101st Engineer Battalion

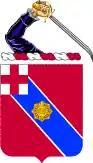
Coat of Arms

The 101st Engineer Battalion is a unit of the Massachusetts Army National Guard and one of the oldest serving units of the United States Army. It is one of several National Guard units with colonial roots and campaign credit for the War of 1812. The 101st Engineer Battalion was originally established as the East Regiment. As the first muster was held on the green in Salem, Massachusetts, Salem is seen as the birthplace of the National Guard.